Sexual comedy

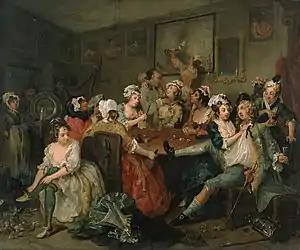
The sexual comedies of the Restoration predated the theme of the rake in William Hogarth's painting series "A Rake's Progress" (third painting, 1732–35).

During the decade 1672–82, sexual comedy such as "The Country Wife" (1675) flourished as part of the revival of theatre in England resulting from the Restoration. Forerunners of the craze were John Dryden's "An Evening's Love" (1668) and Thomas Betterton's "The Amorous Widow" (ca. 1670). Sexual content was favored by the presence of female performers, in contrast to the drag performances of the Elizabethan stage. The main character was often a self-important rake or libertine, posturing heroically. Adultery was a major theme, and the couple is sometimes found "in flagrante delicto", represented by the stage direction "in disorder." The plays are often characterized by sexually charged banter, "swaggering masculine energy," and a superficially innocent heroine who is nonetheless alluring. This theatrical milieu produced the first woman of the Western tradition who made her living as playwright, Aphra Behn ("The Rover)."